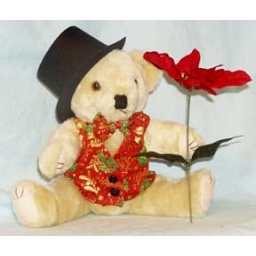
Teddy bear dressed in Christmas motif vest and bowtie, wearing a black top hat and holding a poinsettia.